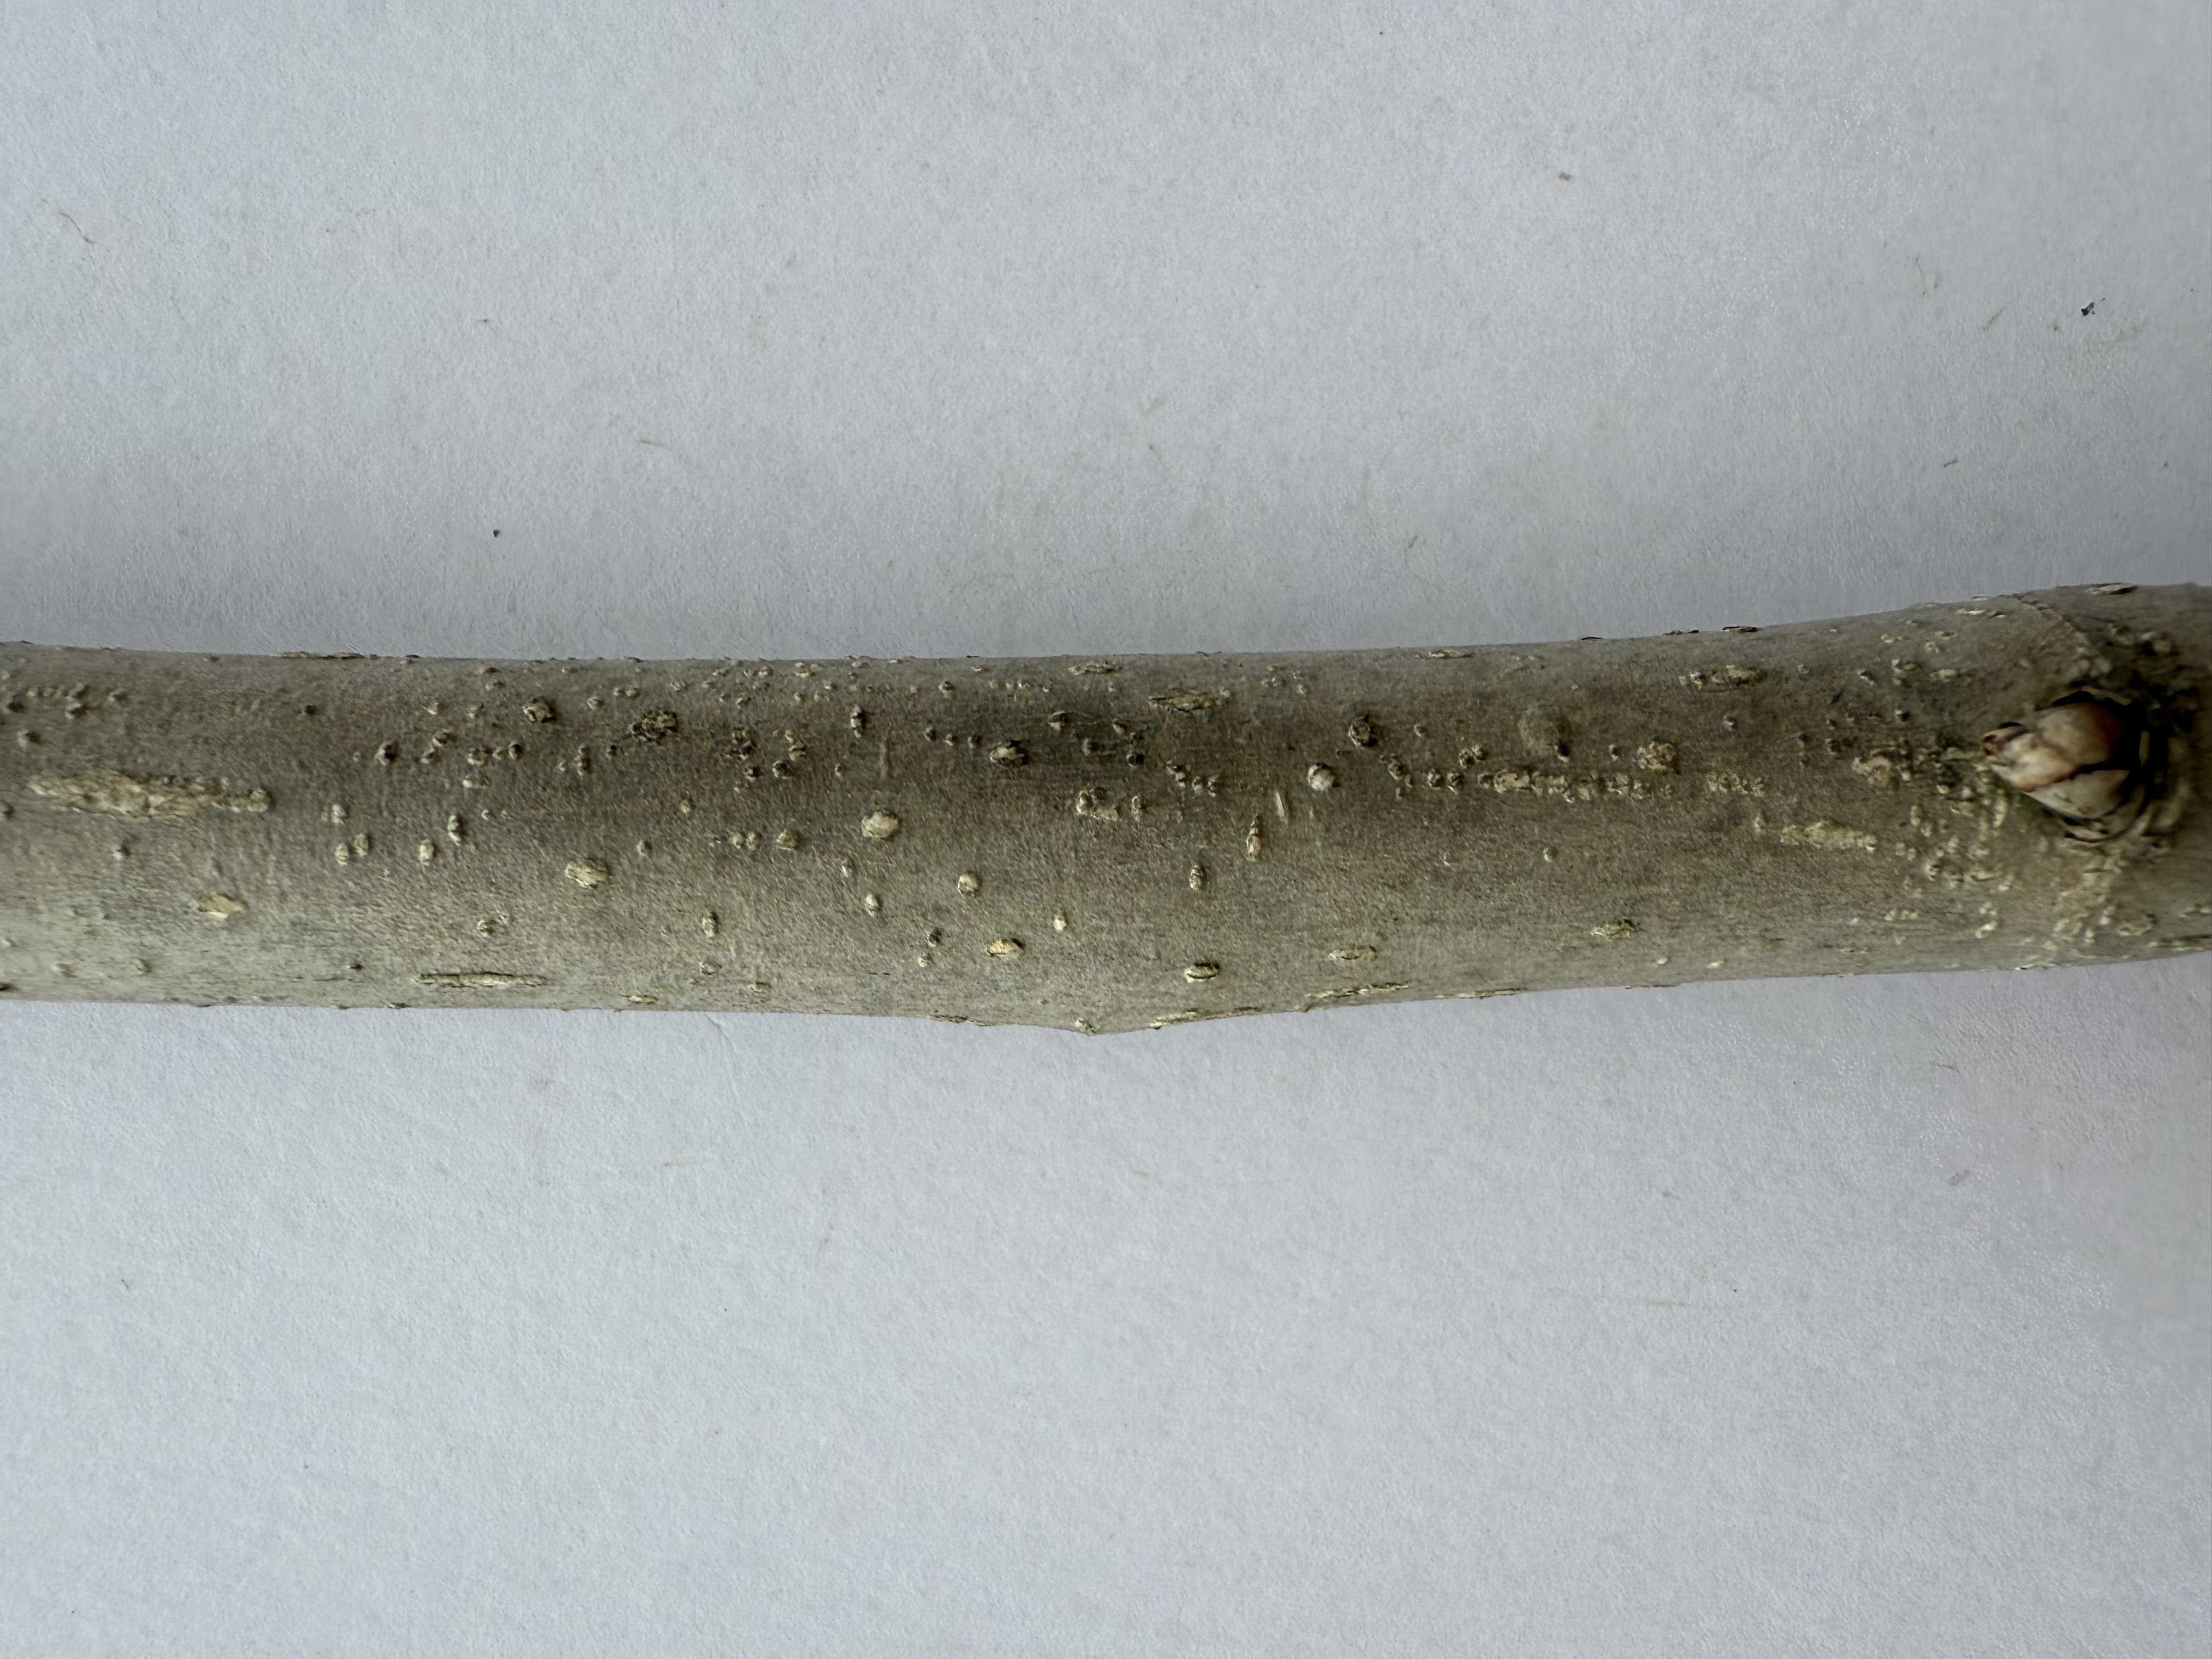
Variety: White Mulberry